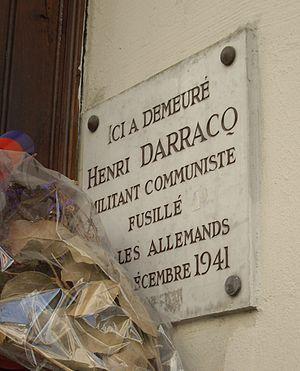
Plaque apposée au n° 3 de la rue Sainte-Anastase, Paris 3e. «
Cet article recense les monuments aux morts du 3ᵉ arrondissement de Paris, en France.
La rue Sainte-Anastase est une rue du 3ᵉ arrondissement de Paris.